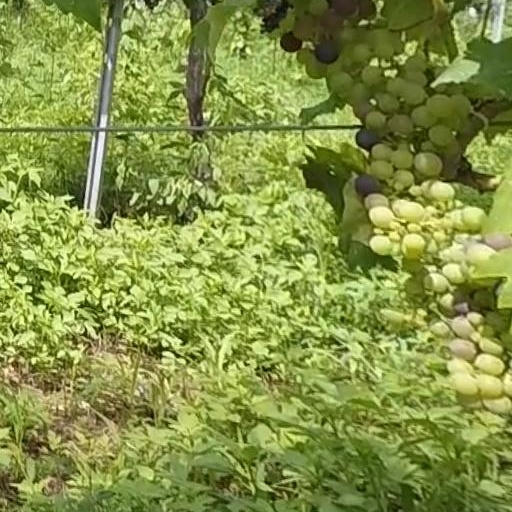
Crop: grape